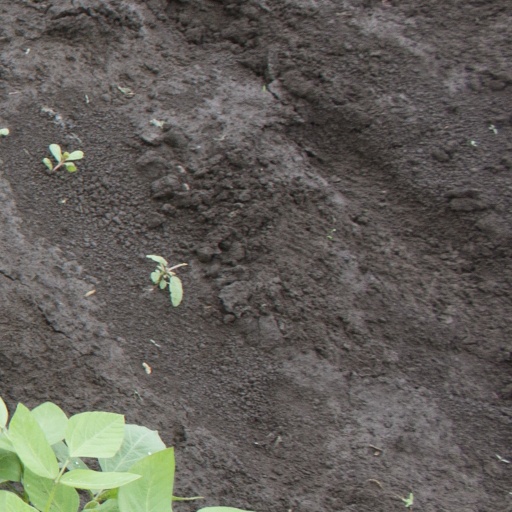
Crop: soybean